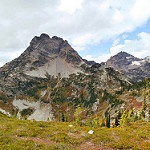
Scene: Outdoor